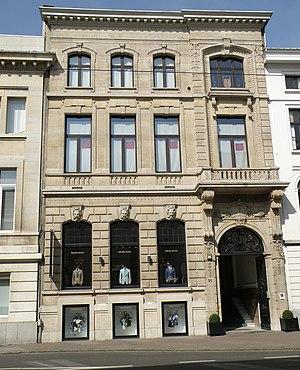
Anvers, Belgique. Hôtel particulier de style néo-Louis XIV, sis au n° 28 de la Lange Gasthuisstraat. Œuvre de l'arch. Henri Blomme.
Henri Blomme était un architecte belge. Frère puîné de Léonard Blomme, avec lequel il collabora pour une grande partie de son œuvre, il développa sensiblement les mêmes styles d’architecture que celui-ci, c’est assavoir, en restant très schématique : néo-gothique pour les édifices religieux, et néo-renaissance pour les édifices civils. En solo, il pratiqua aussi le style dit éclectique et, incidemment, le style néo-Louis XIV. Il ne s’essaya point à l’Art nouveau.